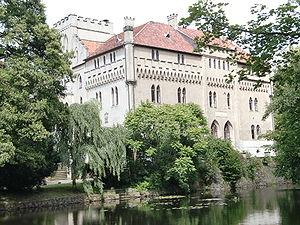
Le château de Seifersdorf est un château néogothique allemand situé à Seifersdorf au nord de Dresde en Saxe. Ce château construit vers 1530, a été reconstruit de 1818 à 1826 selon les plans de l'architecte Karl Friedrich Schinkel dans le style néogothique. Autour du château on trouve un parc, dont le programme se poursuit dans la conception de la vallée de Seifersdorfer par Christina von Brühl.